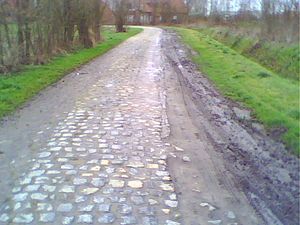
Paris-Roubaix 2013
Første del af det normalt 4. sidste brostensstykke Carrefour de l'Arbre
Paris–Roubaix 2013 var den 111. udgave af den franske cykelklassiker Paris-Roubaix. Løbet blev afholdt søndag den 7. april 2013 med start i Compiègne og mål på Vélodrome André Pétrieux i den nordfranske by Roubaix. Løbet var det tiende i UCI World Tour 2013.